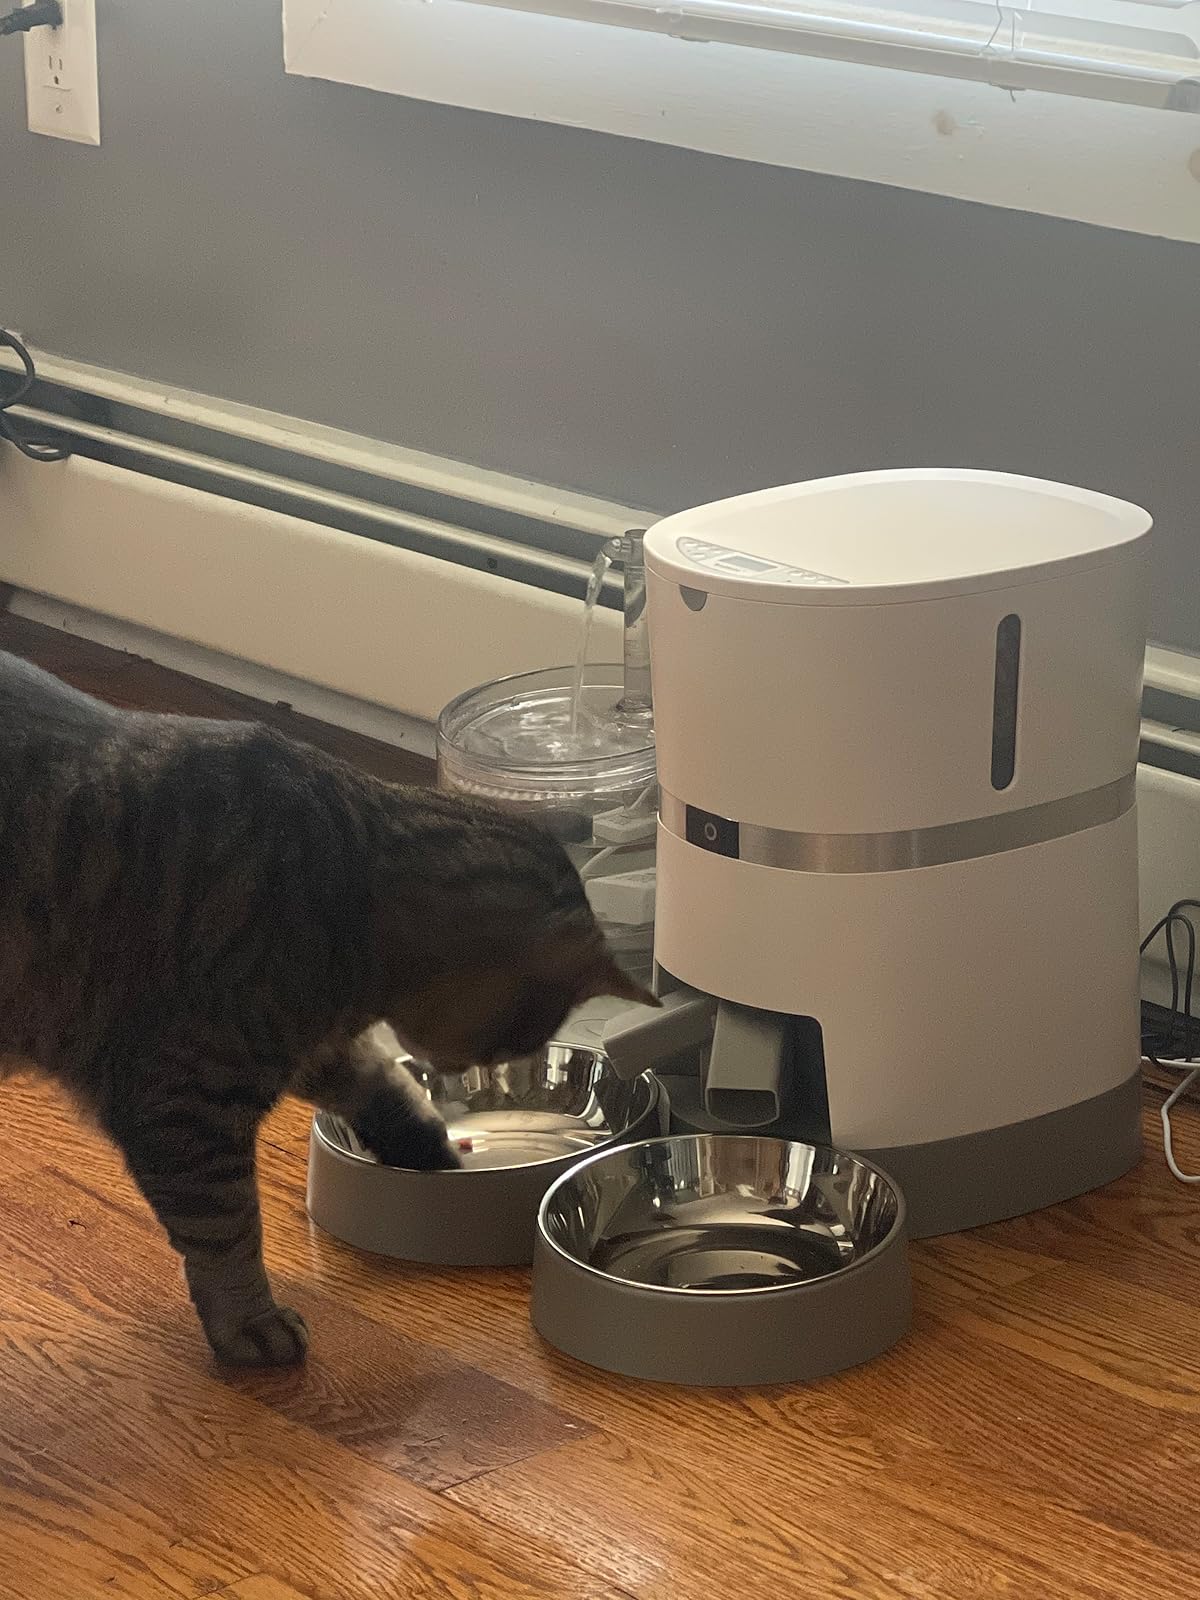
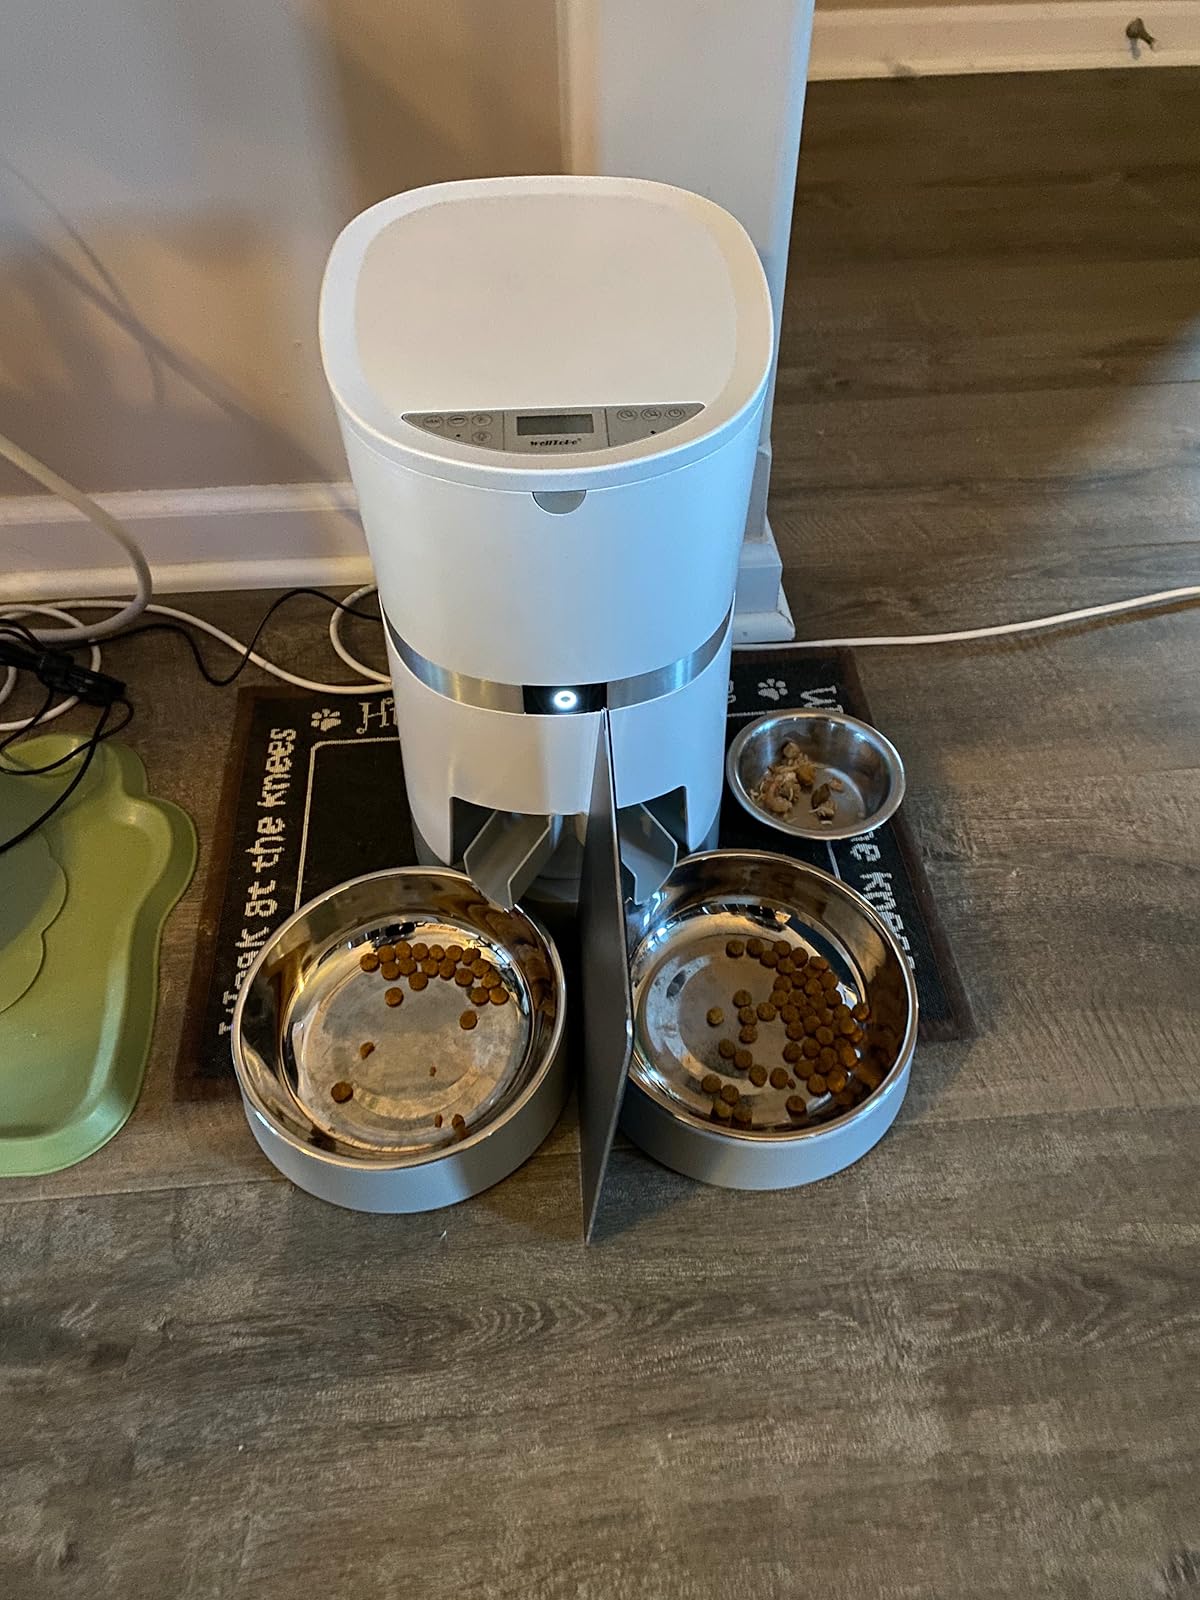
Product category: items_feeder
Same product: yes